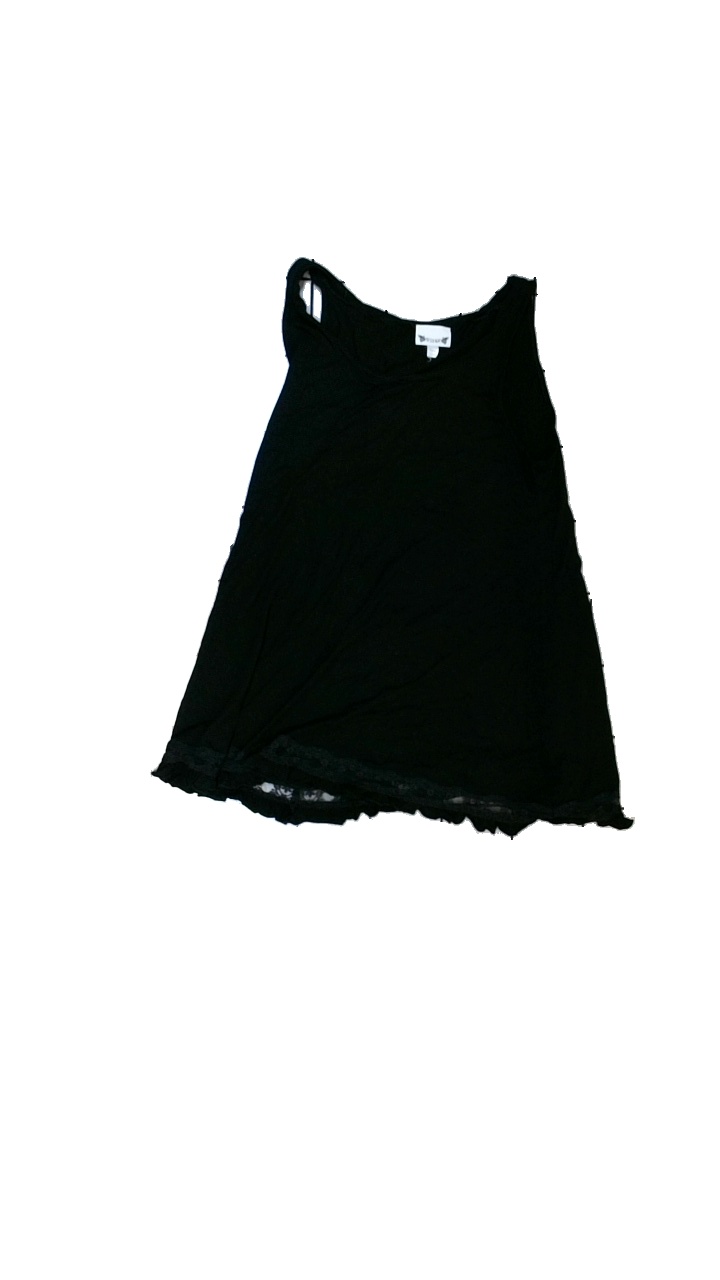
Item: Blazer (Ladies)
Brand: D'lena
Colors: Black
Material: black
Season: All
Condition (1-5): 3
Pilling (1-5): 3
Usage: Reuse
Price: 100-150